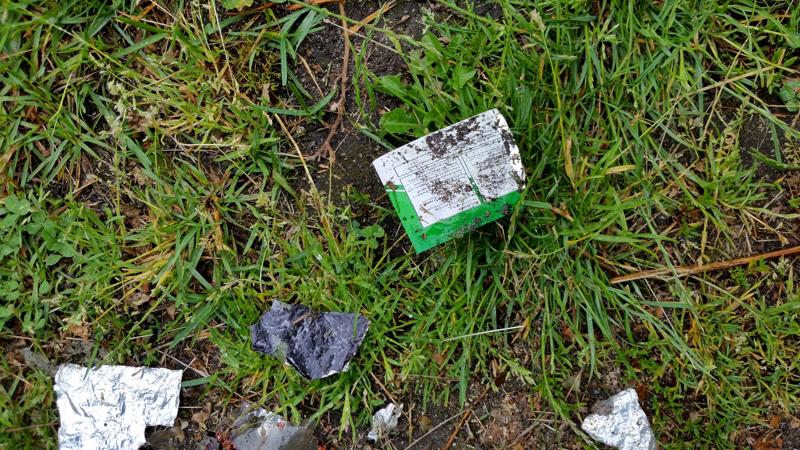
Waste category: trash